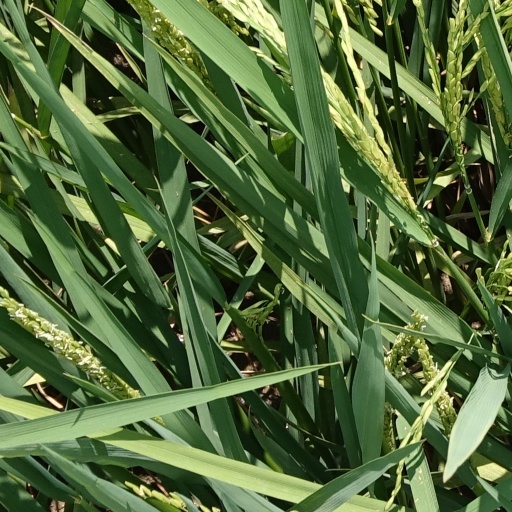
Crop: rice